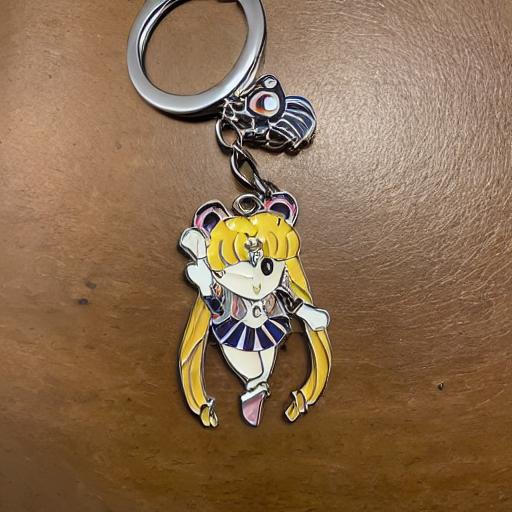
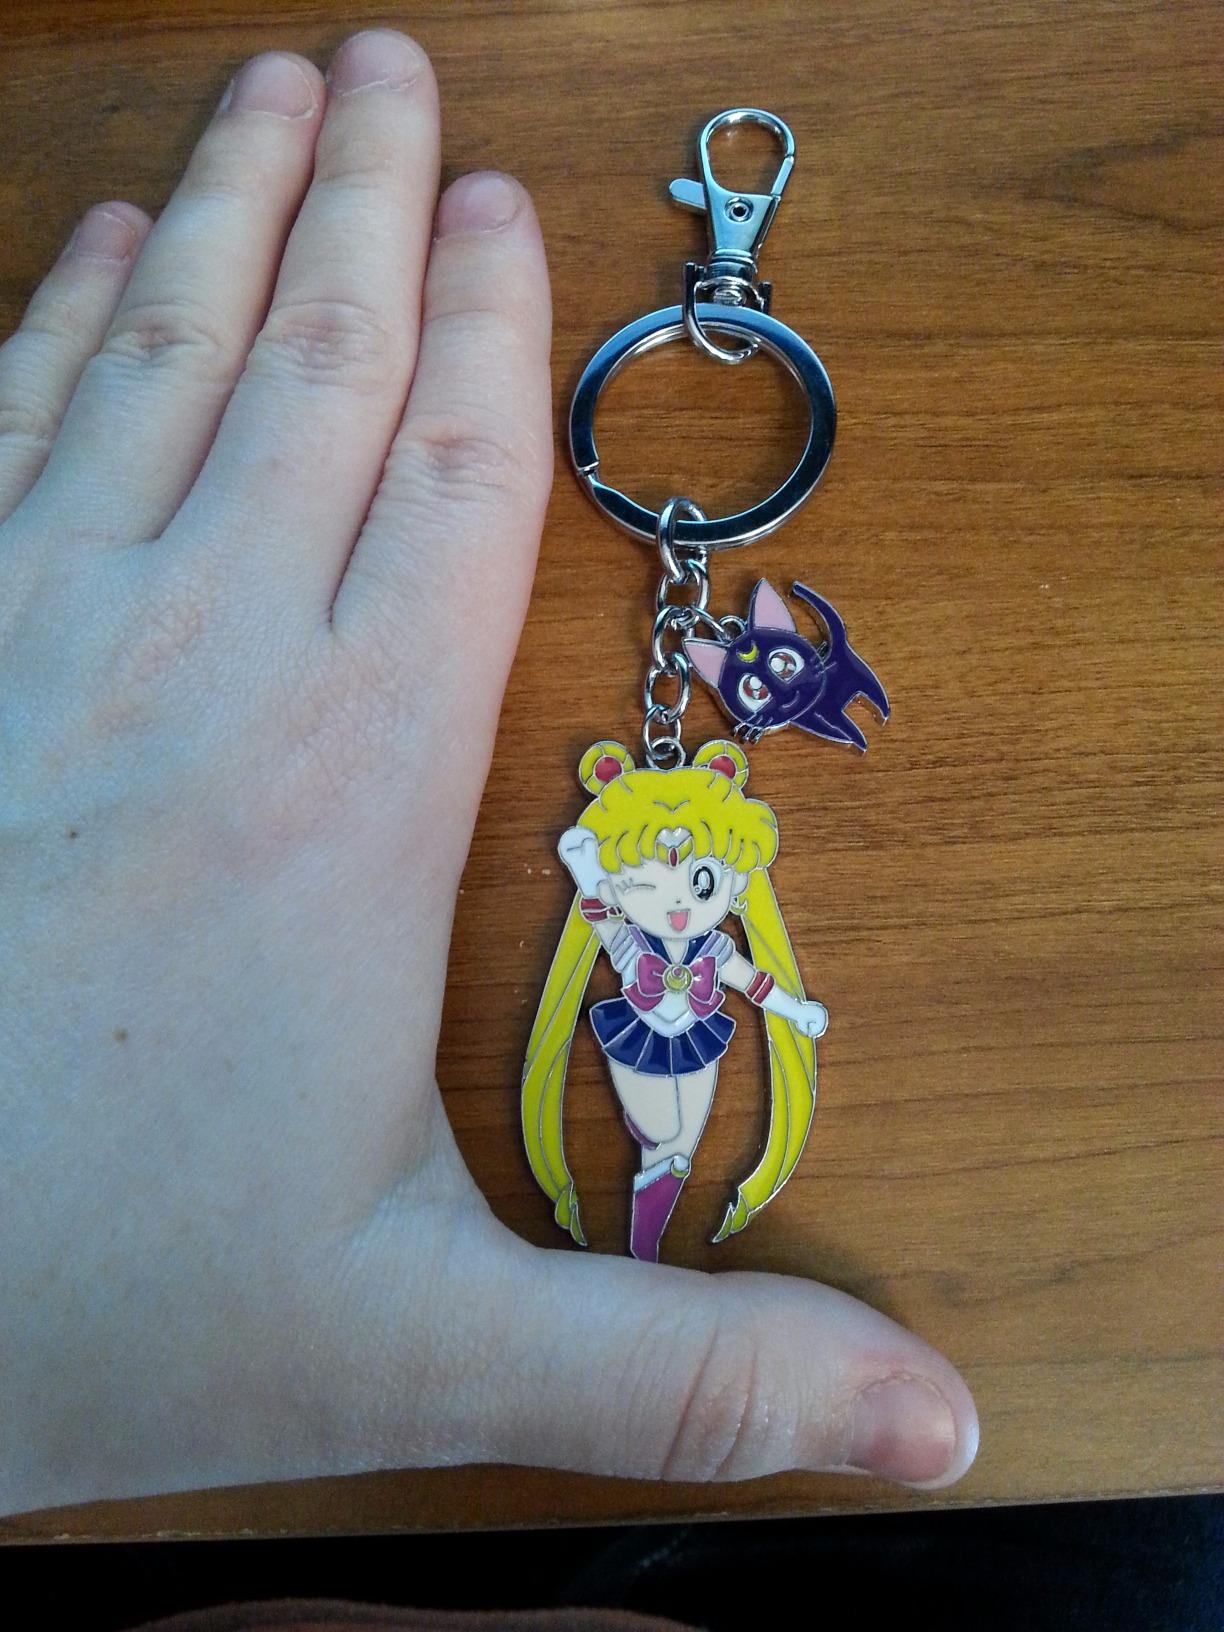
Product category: accessories_keychain
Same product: no